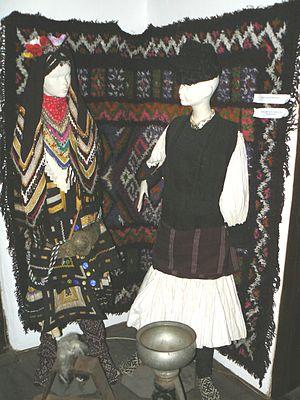
Les Saracatsanes sont une confrérie de bergers hellénophones nomades d'Albanie, de Bulgarie et de Grèce qui, jusqu'au début du XXᵉ siècle, vivait en transhumance permanente à travers la péninsule des Balkans, pratiquant le mariage à l'intérieur de la communauté et ne se mêlant pas aux populations sédentaires environnantes.